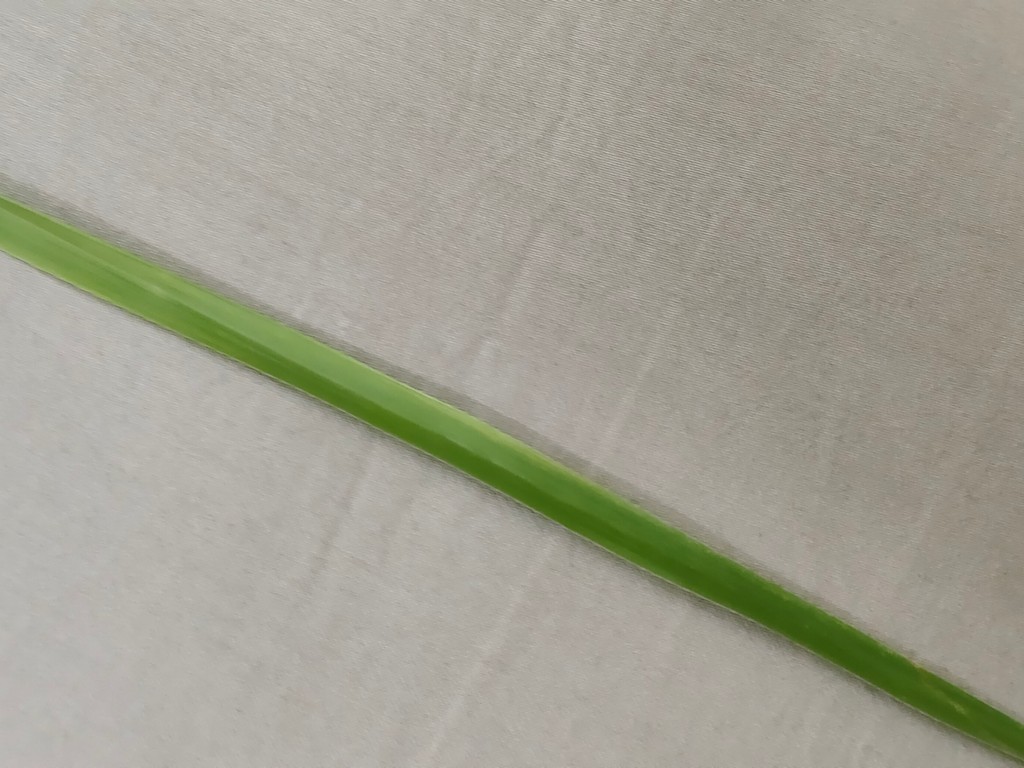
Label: Healthy